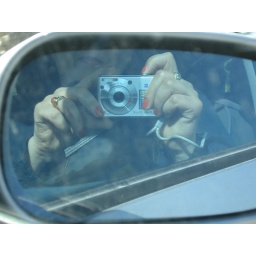
red nails in the mirror